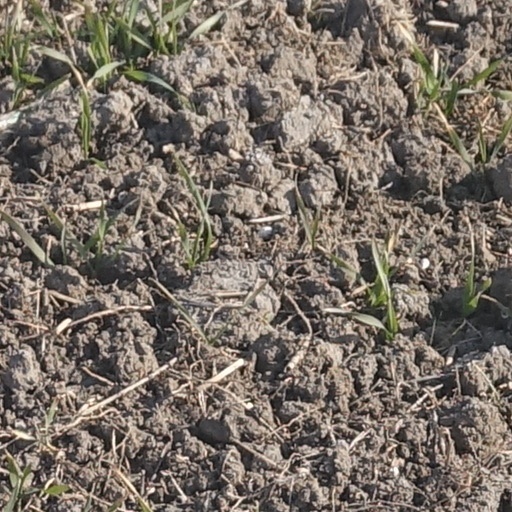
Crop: wheat